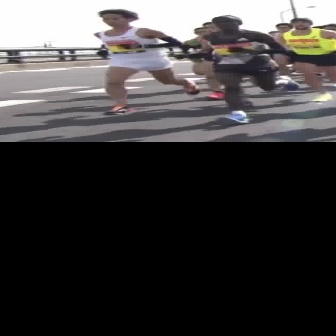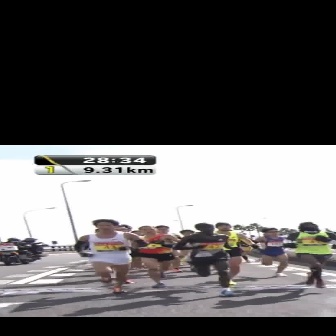
  Please identify the target specified by the bounding box [93,9,199,114] in the first image and locate it in the second image. Return the coordinates in [x_min,y_min,x_max,y_max] format.
Answer: [72,219,147,294]